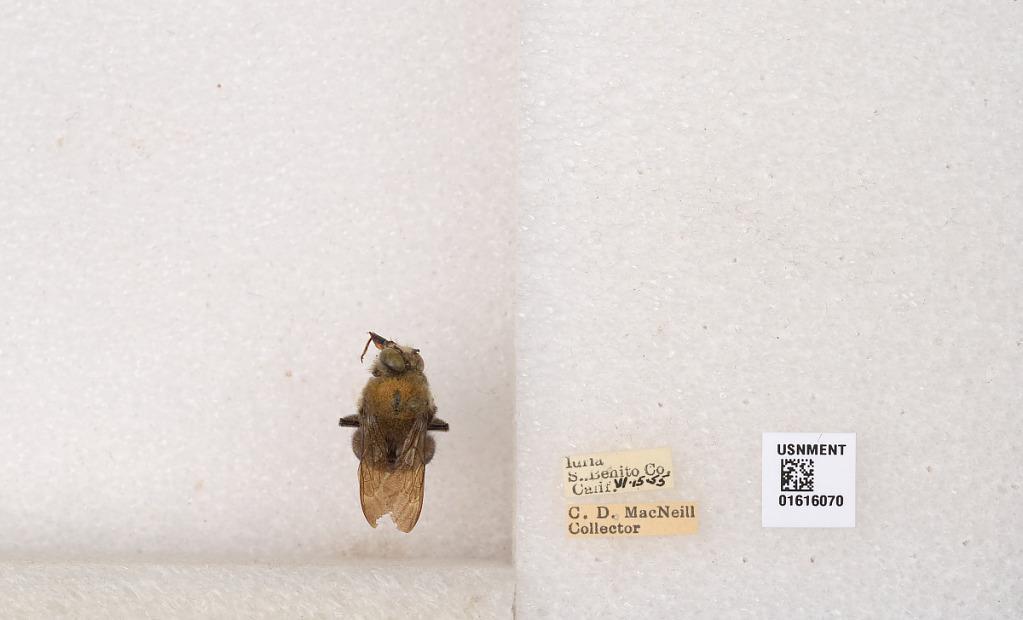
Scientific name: Xylocopa (Notoxylocopa) tabaniformis orpifex Smith
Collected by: C. MacNeill
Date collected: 1955-7-15
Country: United States
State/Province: California
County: San Benito
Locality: Idria
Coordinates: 36.4169, -120.674